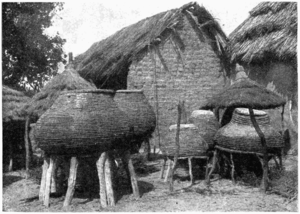
réservoirs a blé chez les ovambo (afrique sud-occidentale)